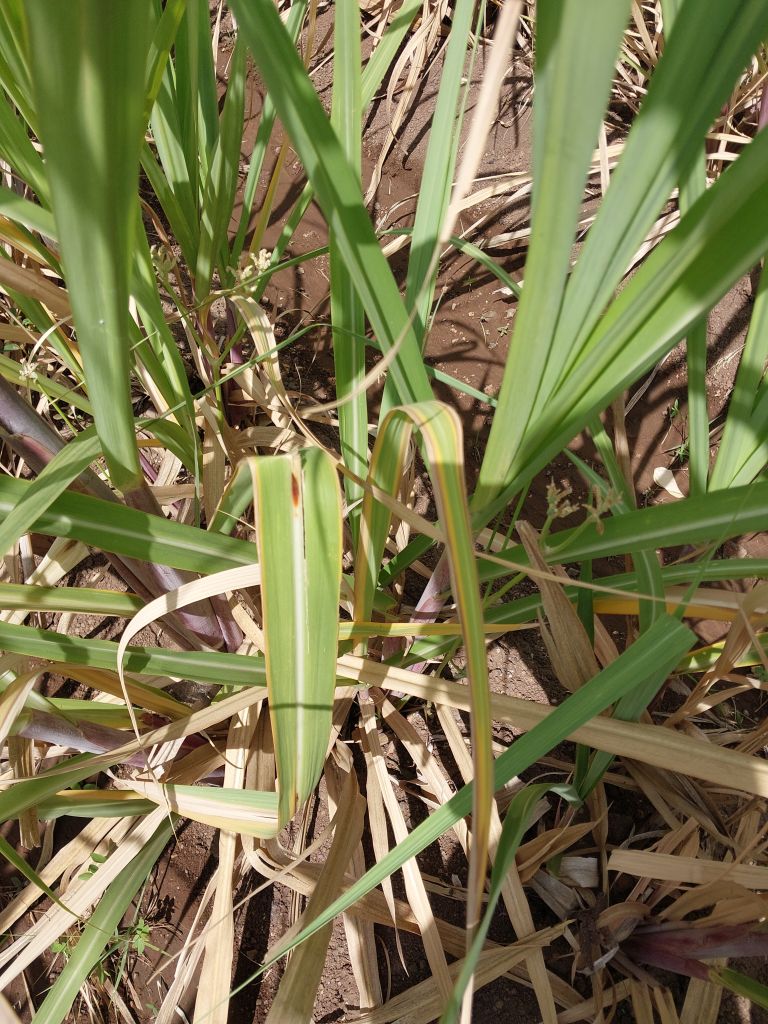
Label: Brown Spot